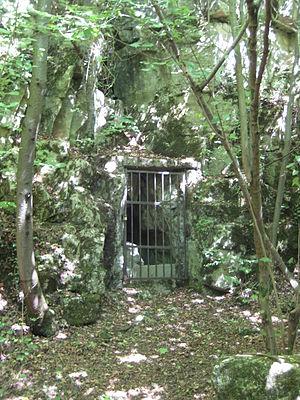
Audun-le-Tiche est une commune française située dans le département de la Moselle, en région Grand Est.